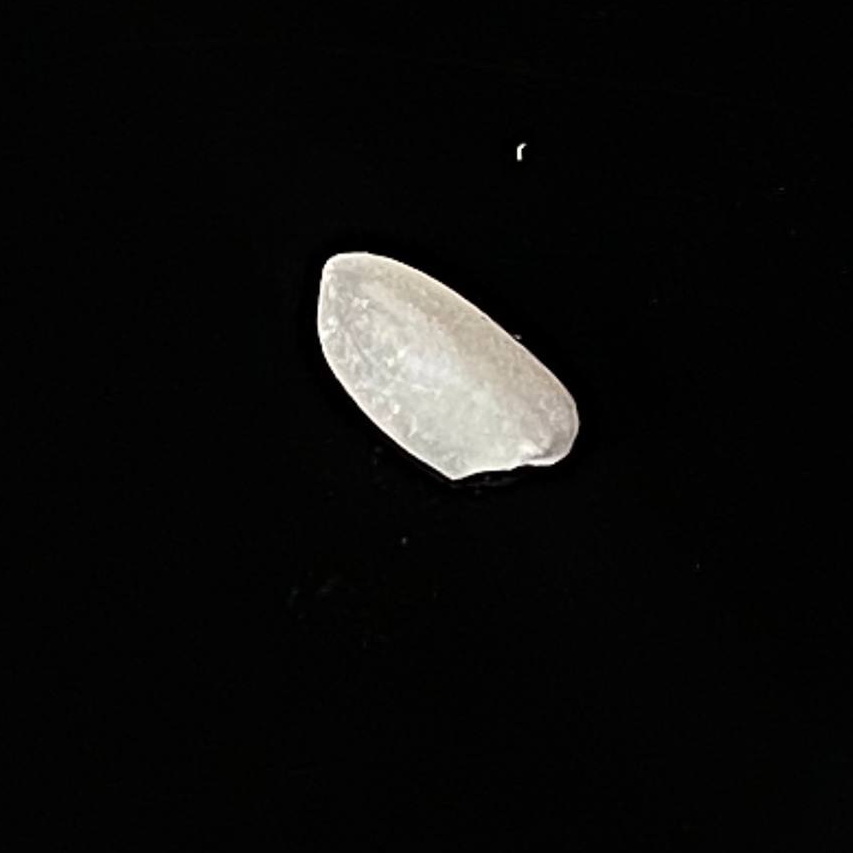
Rice variety: Chinigura_Polao